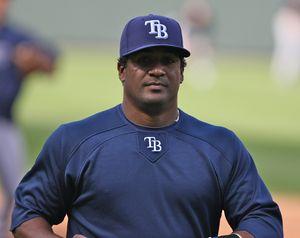
Michel Hernández est un receveur de baseball qui joue en Ligues majeures de 2003 à 2009. Il fait présentement partie des Indians de Cleveland.